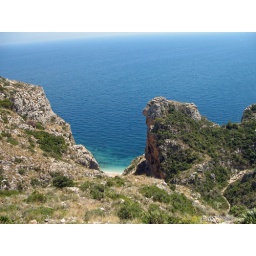
A tiny little beach in Javea, Spain. Lovely fish though!